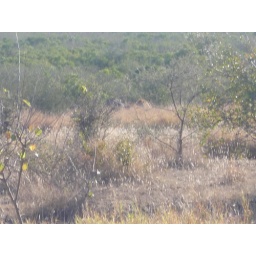
that's a lion eating an elephant in the distance.